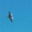
Label: airplane